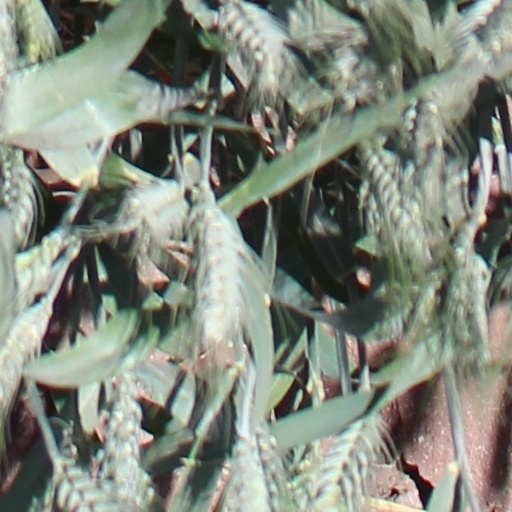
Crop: wheat